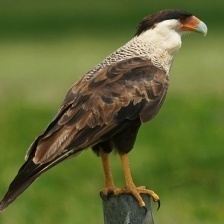
Species: CRESTED CARACARA
Scientific name: CARACARA CHERIWAY